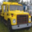
Label: truck